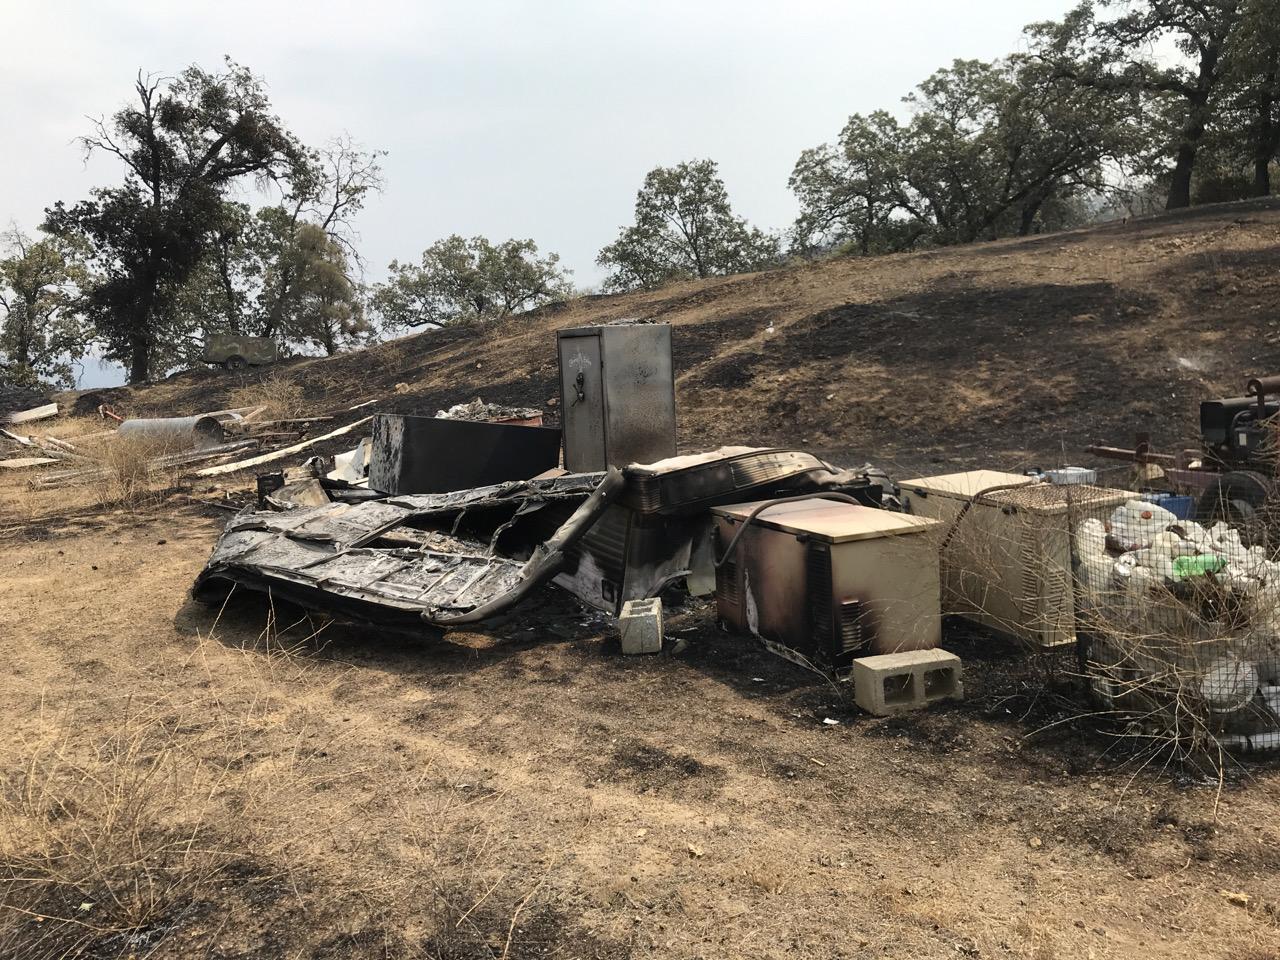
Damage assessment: destroyed